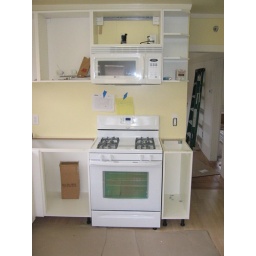
kitchen stove in